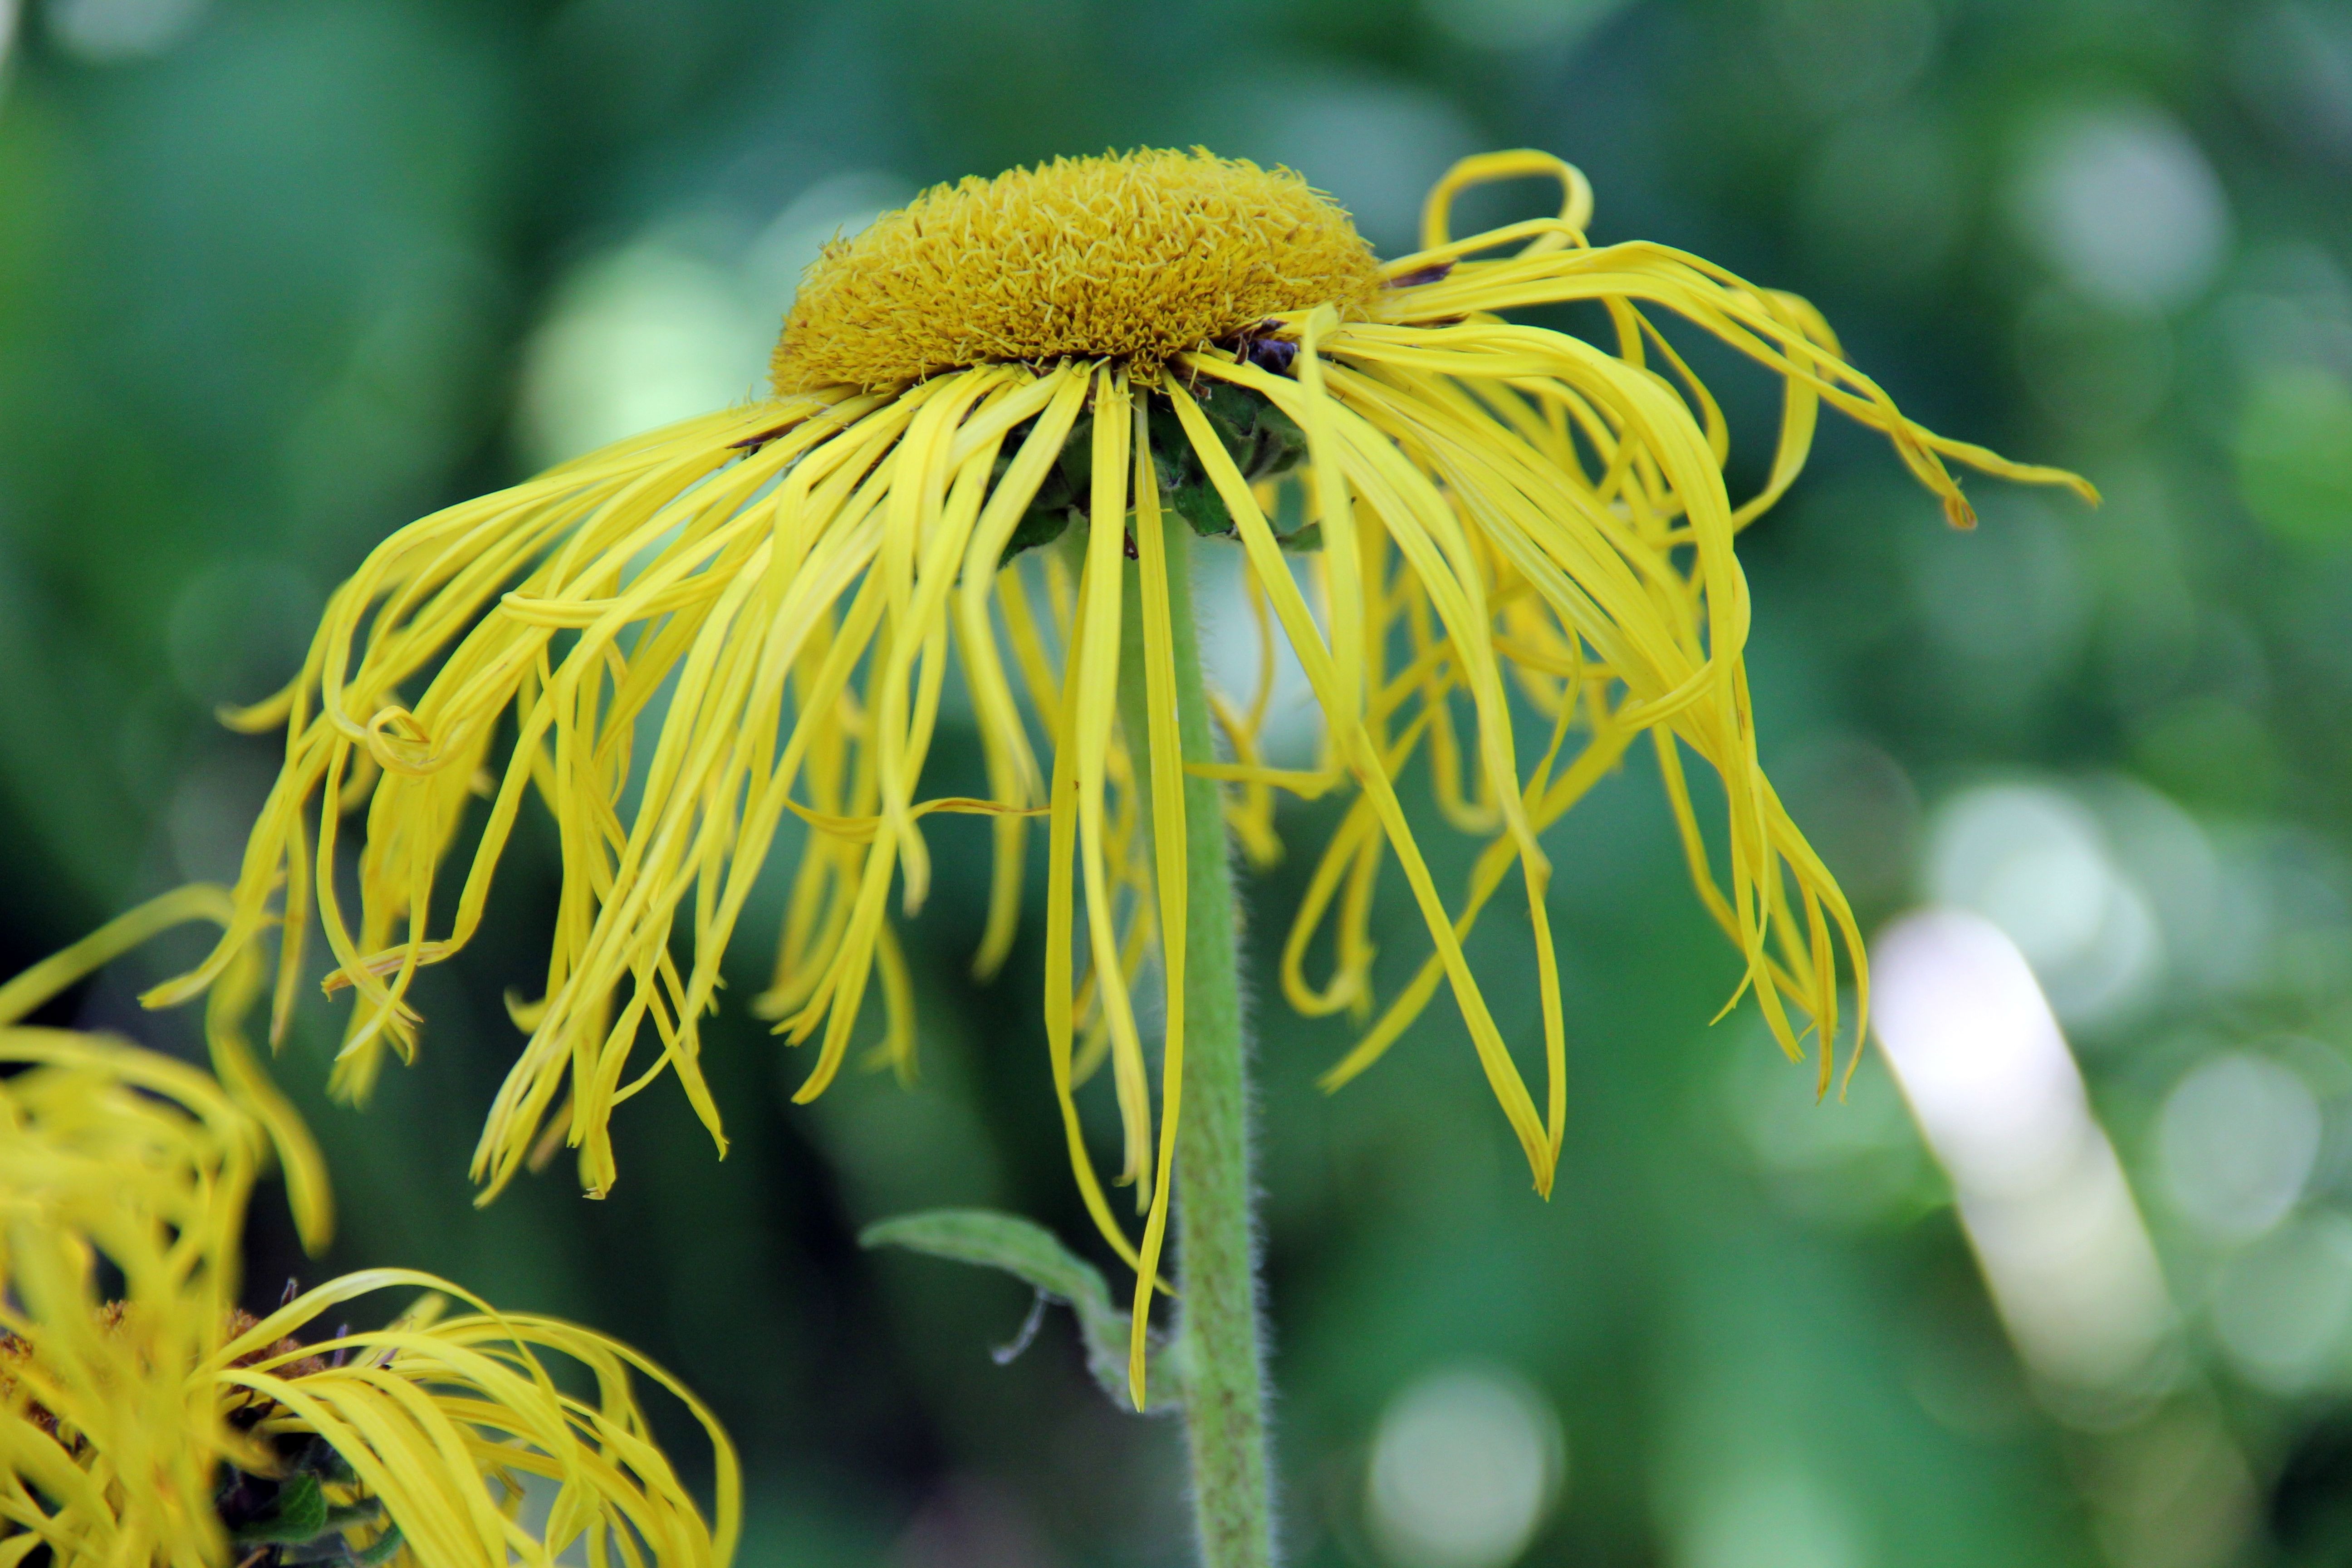
tree, nature, branch, blossom, plant, sunlight, leaf, flower, bloom, green, autumn, botany, yellow, flora, wildflower, close up, shrub, macro photography, flowering plant, daisy family, plant stem, land plant